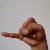
The image shows a hand gesture representing the letter 'J' in Indian Sign Language.